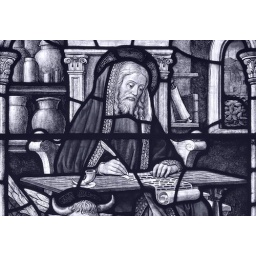
Stained glass in black and white